Kisa Phone

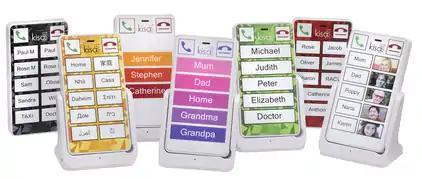

The company markets a mobile phone suitable for the elderly; and people with physical disabilities or cognitive impairments; and parents of young children.